Anthony Johnson (defensive lineman)

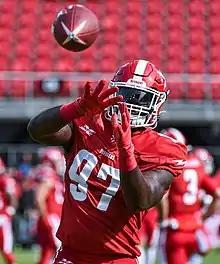
Johnson with the DC Defenders in 2020

In 2019, Johnson joined the Memphis Express of the Alliance of American Football. He was placed on injured reserve on March 13, 2019, and activated from injured reserve on April 1, 2019.